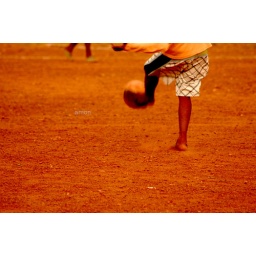
a boy kicks the ball towards the goal post....it was a nice orange evening in Goa.......